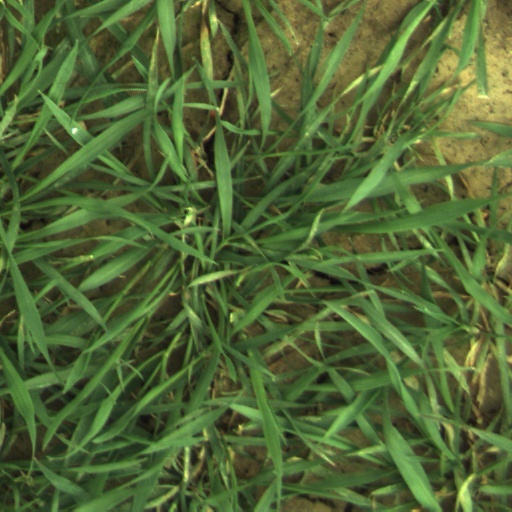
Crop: wheat